Honus Wagner

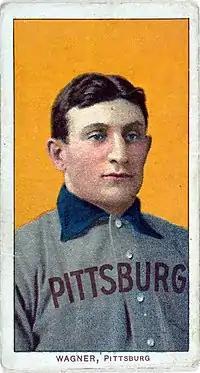
Honus Wagner card issued by the American Tobacco Company

Wagner has been considered one of the very best all-around players to ever play baseball since the day he retired in 1917. Baseball historian and statistician Bill James named Honus Wagner as the second-best player of all time after Babe Ruth, rating him as the best major league player in 1900 and each year from 1902 to 1908. Statisticians John Thorn and Pete Palmer rate Wagner as ninth all-time in their "Total Player Ranking". Many of the greats who played or managed against Wagner, including Babe Ruth, Ty Cobb, Rogers Hornsby, and Walter Johnson, list him at shortstop on their All-Time teams.